Rex Tillerson

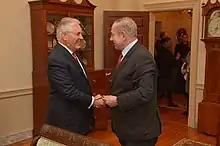
Rex Tillerson with Israeli prime minister Benjamin Netanyahu

Tillerson made his first visit to Mexico on February 23, 2017, traveling with Secretary of Homeland Security John F. Kelly. When meeting with Secretary of Foreign Affairs Luis Videgaray Caso of Mexico, Tillerson acknowledged differences between the U.S. and Mexico on views of border security, but also acknowledged the need for cooperation in addressing migration, as well as arms trafficking. Tillerson recused himself from TransCanada's application for a presidential permit for the proposed Keystone XL pipeline.